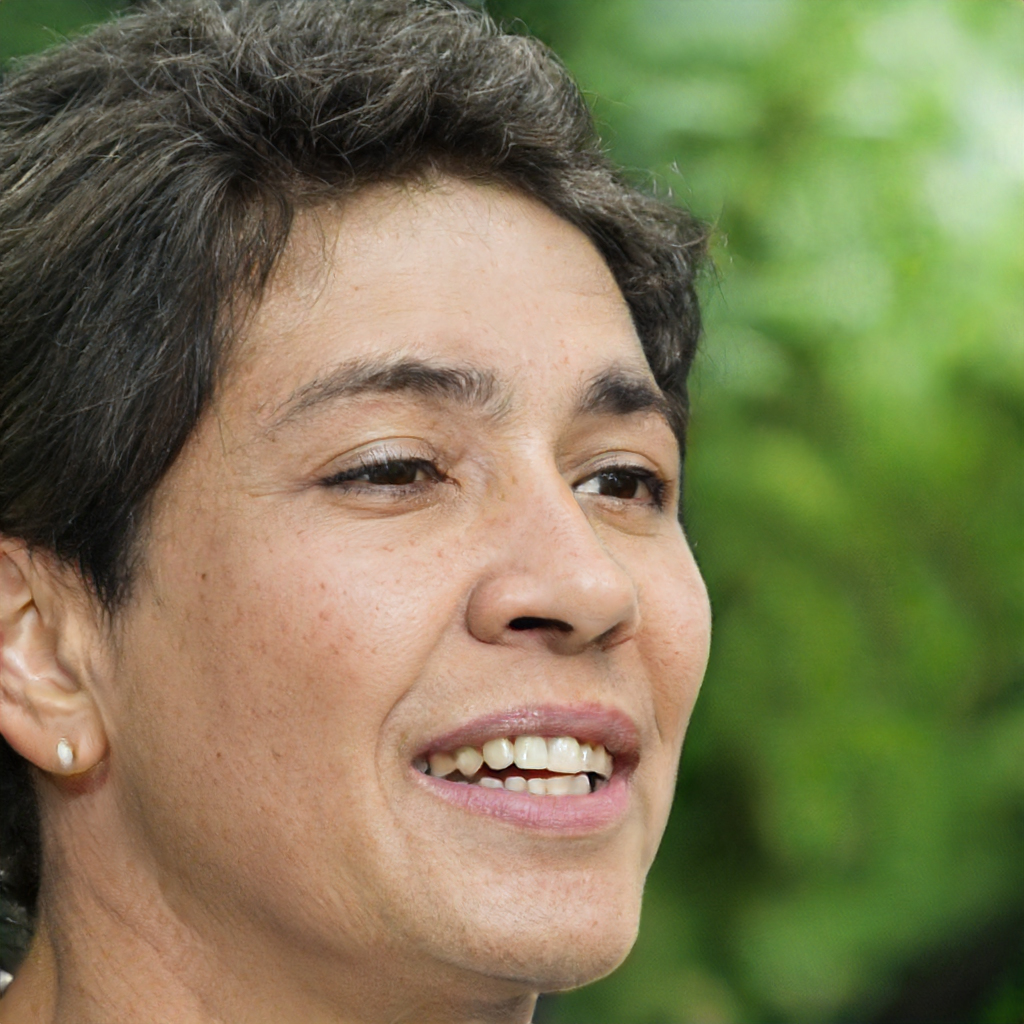
Gender: Male